The Days of Sadat

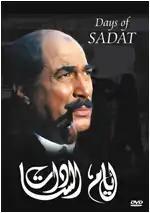
DVD cover

Days of Sadat is a 2001 Egyptian biographical film about the third president of Egypt Anwar Al Sadat. The film features Ahmad Zaki as the Egyptian president. The cast includes Mervat Amin, Mona Zaki, and Ahmed El Sakka. The film captured intimate details about the president. One notable characteristic of Sadat was his speech pattern, which Ahmad Zaki captured in his performance.